International 3300

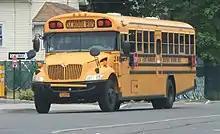
Blue Bird SBCV

In 2001, International introduced the NGV (Next Generation Vehicle) line of trucks, with an all-new 4000-series medium-duty truck line. For the 2005 model year, the 3300 was introduced as the replacement for the International 3800 (the final model of the long-running International S-Series). The 3300 shares its powertrain and forward body components with the 4300 medium-duty truck (the replacement for the 4900).